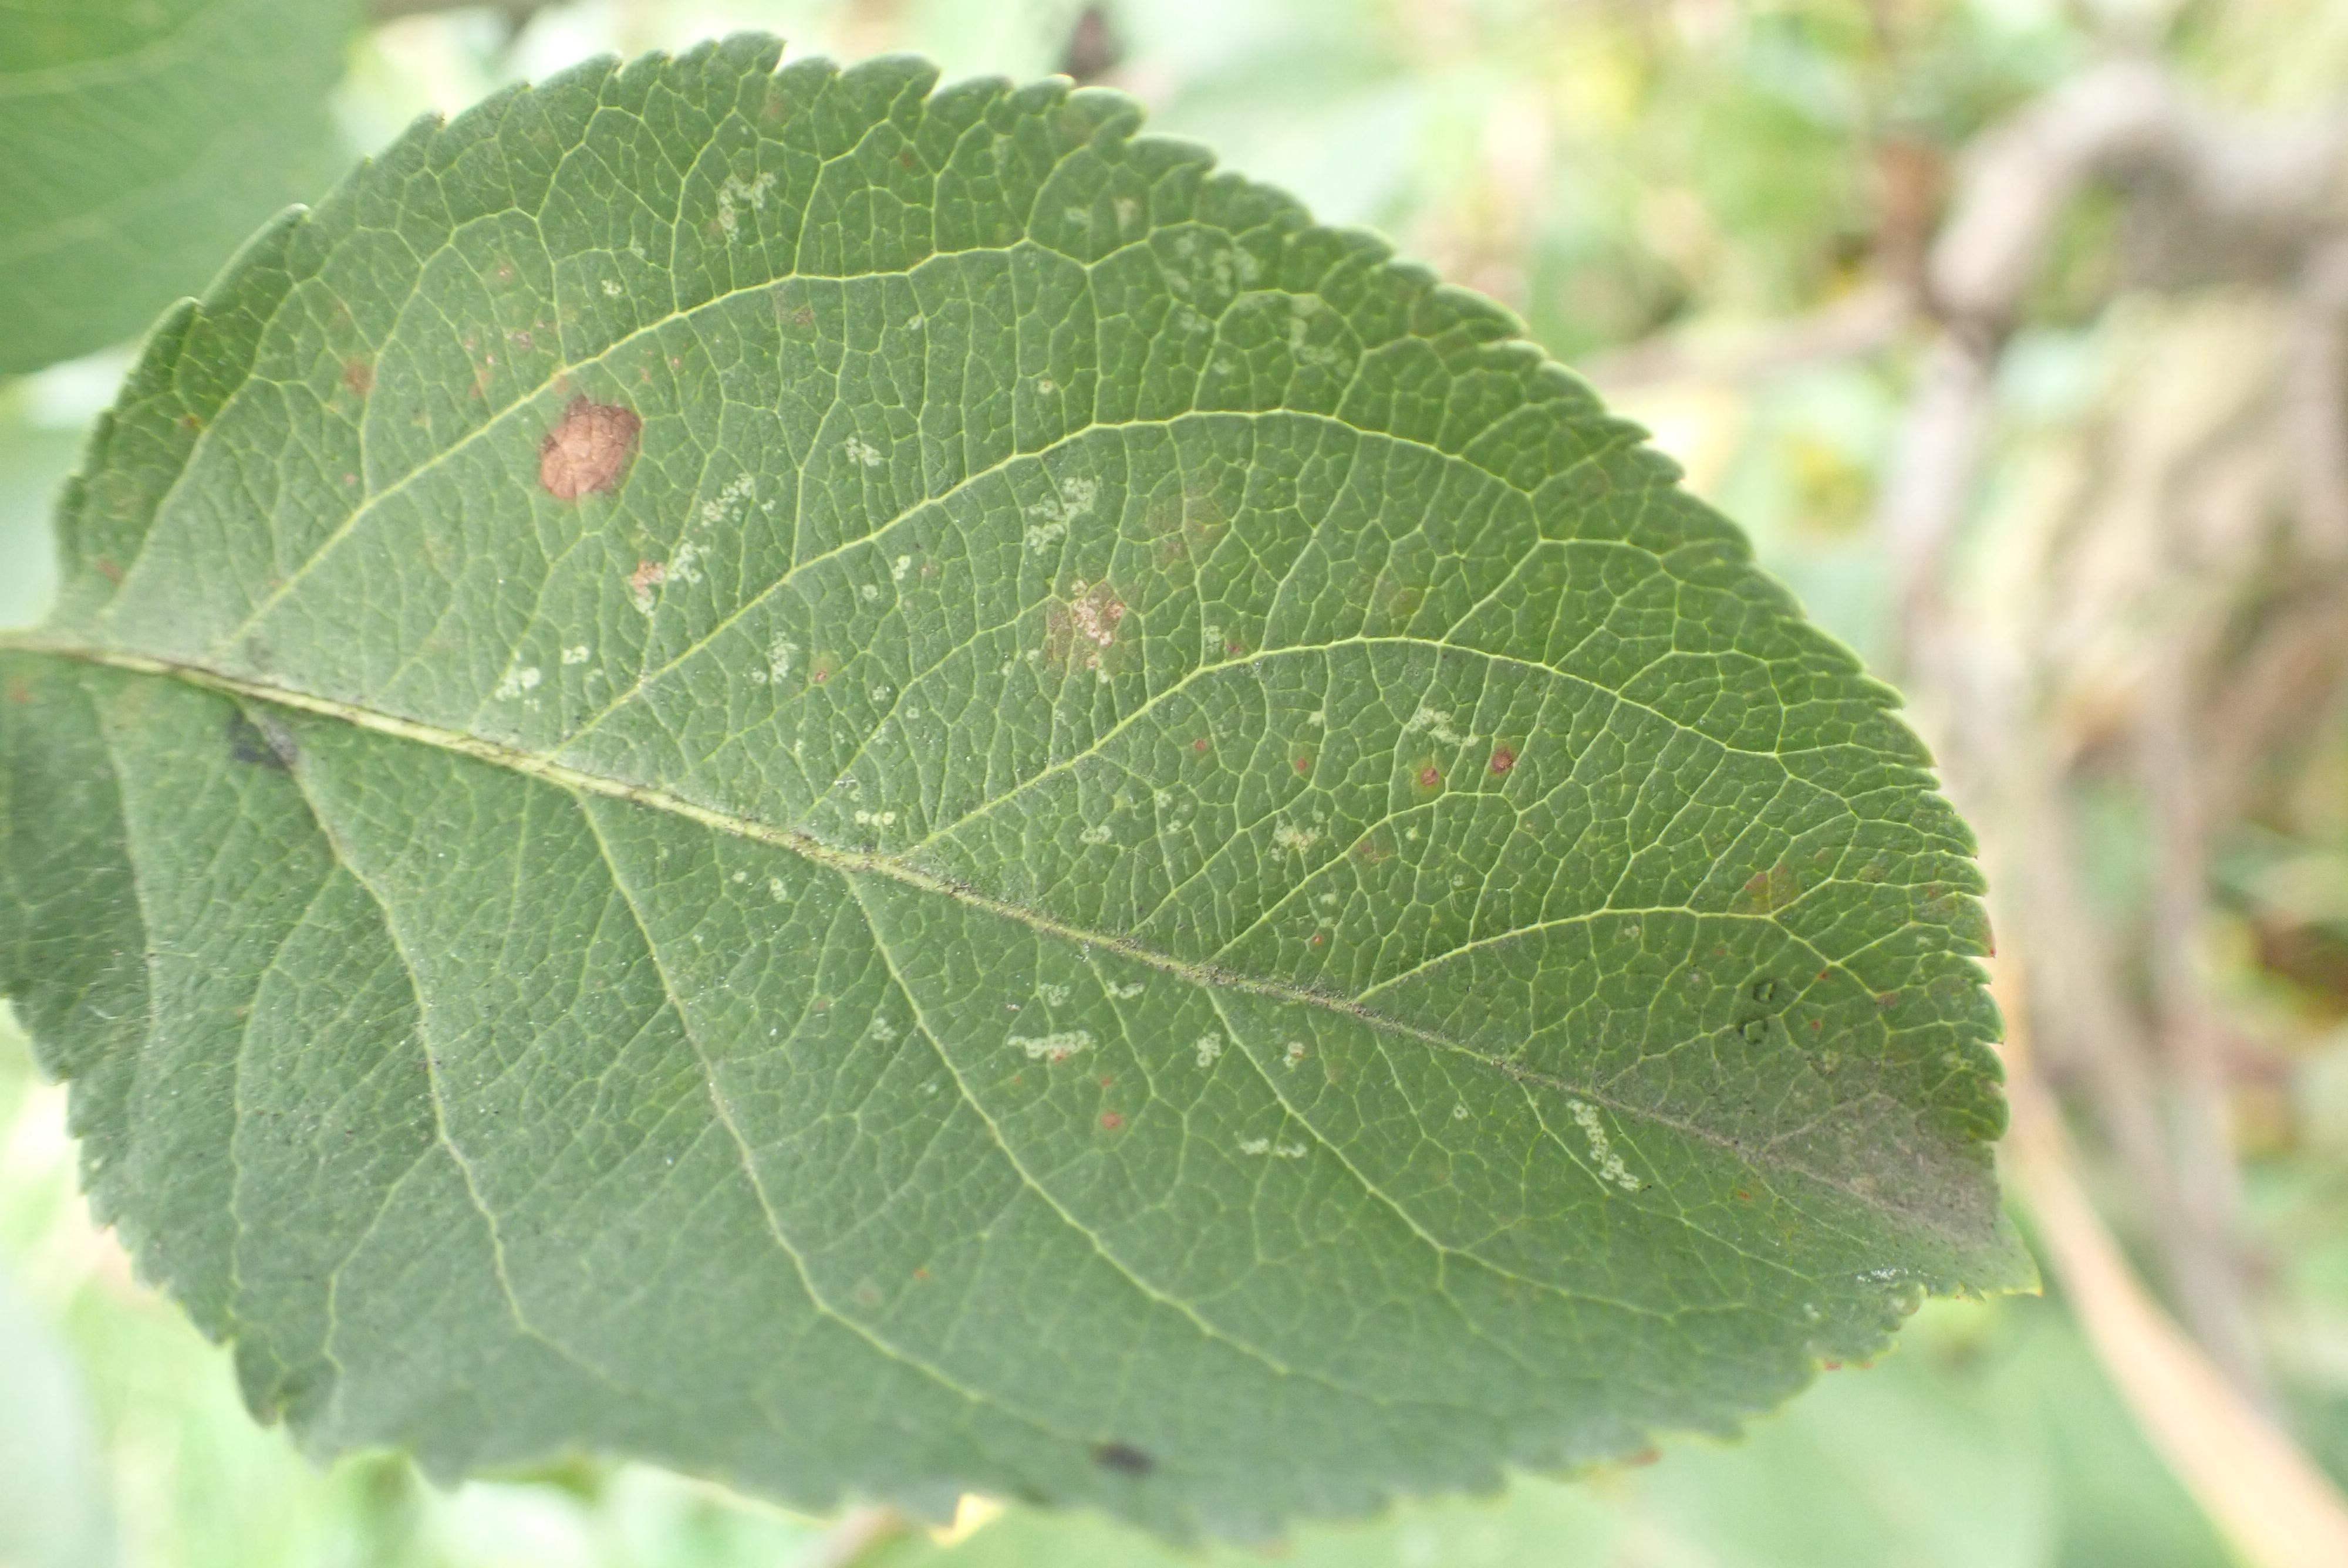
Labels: complex